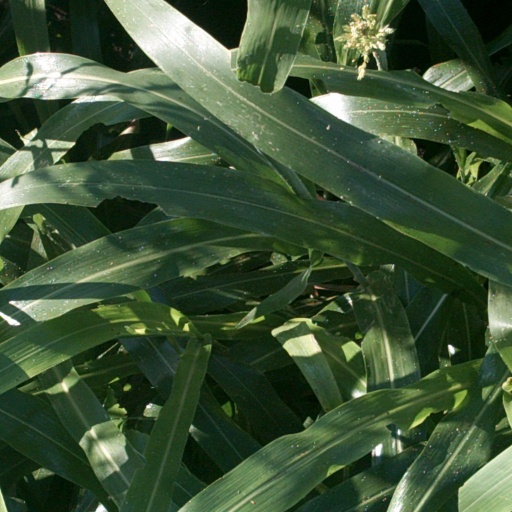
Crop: sorghum